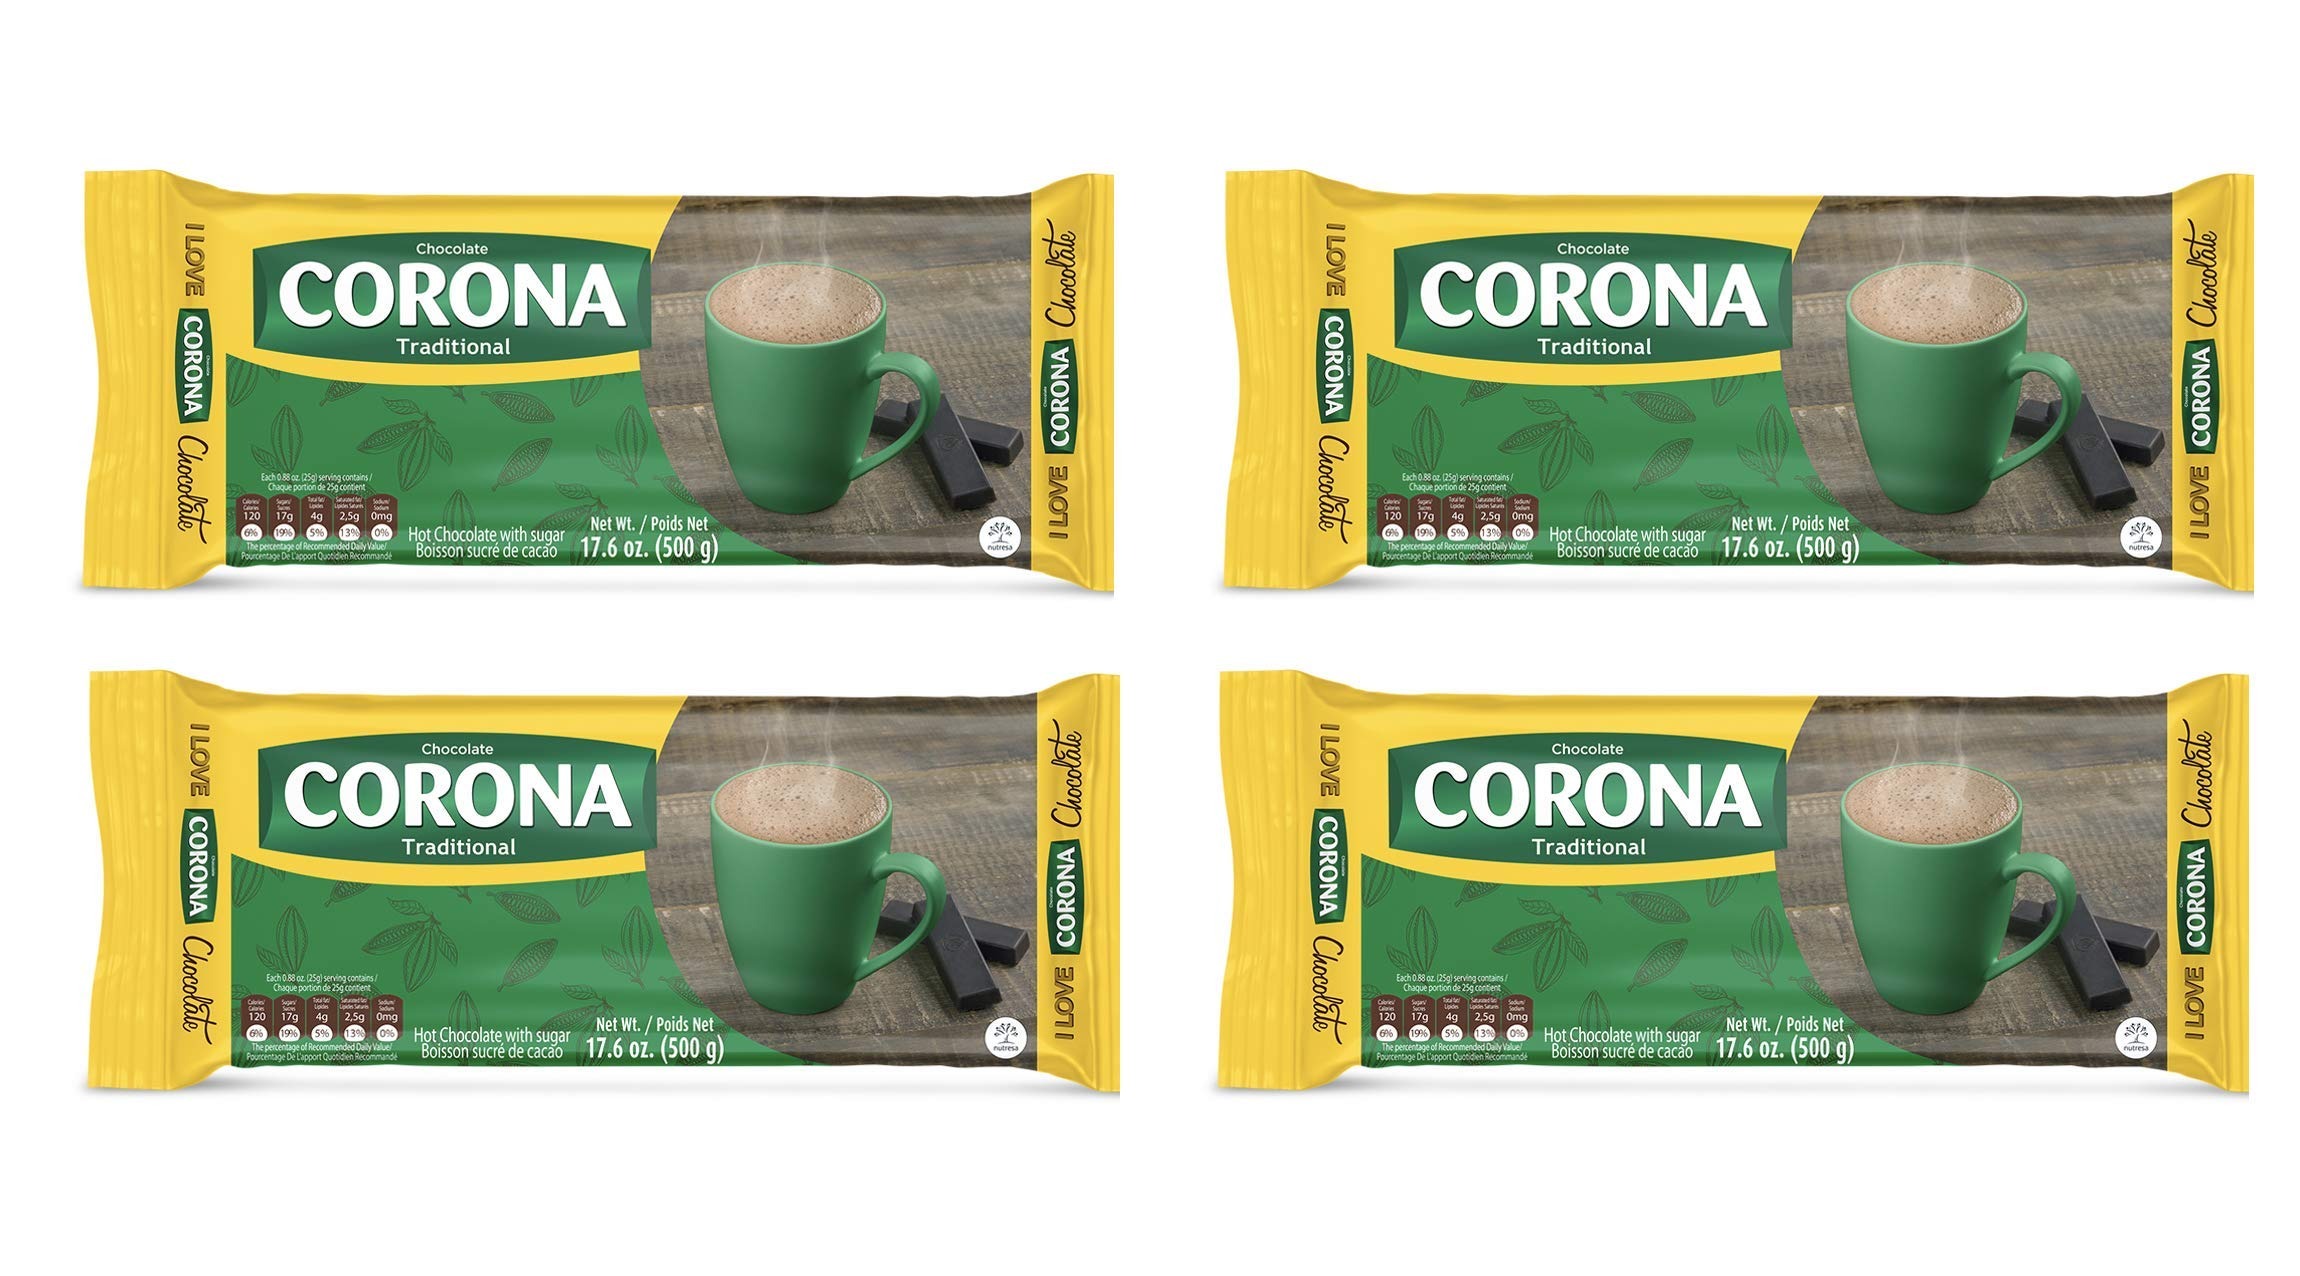
Item Name: Corona Sweet Chocolate Bars, No Cholesterol or Trans-Fat, Delicious On-The-Go Treat, 17.6 Ounce (Pack of 4)
Bullet Point 1: DELICIOUS FLAVOR: Corona Chocolate is a rich tasting sweet chocolate bar with notes that creates a rich and indulgent chocolate flavor.
Bullet Point 2: QUALITY PRODUCT: Corona Chocolate is made with real cocoa using sustainably sourced cocoa beans. It's also made with 0% Trans fat, and 0% Cholesterol!
Bullet Point 3: EASY TO PREPARE: Only Add hot water or milk and then boil for an amazing traditional Hot Chocolate. However, you can add other ingredients and create your own original Hot Chocolate. Use your creativity, the sky's the limit!
Bullet Point 4: SHARING IS CARING: Corona Chocolate Bar has the perfect size to share with family and friends! The uncomplicated and quick preparation of our chocolate doesn't let you worry about anything else. Laughs between friends, hugs in the morning, movies at night; share those great moments with a cup of Corona Chocolate and make them even better. Gather around because Corona Chocolate makes everything easy!
Bullet Point 5: GREAT VALUE: Includes 4 packages: Each Bag with 17.6 Oz.
Product Description: Chocolate Corona is here to offer a great experience that will bring together family and friends, sharing unforgettable moments and stories around a special cup of warm chocolate. Corona was born in 1940 in Colombia and it has been present for more than 75 years in the heart of many. The brand has worked very hard over the years to become an expert in chocolate that allows people to seize the everyday moment with pleasure through delicious experiences. Keep the tradition alive by sharing a delicious cup of chocolate with the ones you love the most and keep enjoying those good old times. It can be prepared in multiple ways to achieve maximum indulgence, to please every craving, and to fit every taste. That's why Corona exists, to gather and connect people. WE CARE!
Value: 17.6
Unit: Ounce

Price: 16.77